Bandhuvulostunnaru Jagratha

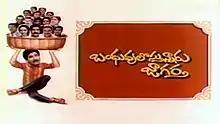
Title card

Bandhuvulostunnaru Jagratha is a 1989 Indian Telugu-language comedy film directed by Sarath. It stars Rajendra Prasad, Rajani, and music composed by Chakravarthy. The film was a box office hit.